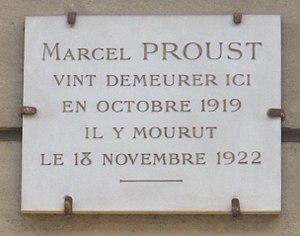
Plaque en hommage à Marcel Proust, 44 rue de l'Amiral-Hamelin (Paris, 16e).
La rue de l'Amiral-Hamelin est une voie du 16ᵉ arrondissement de Paris, en France.
Marcel Proust, né le 10 juillet 1871 à Paris où il est mort le 18 novembre 1922, est un écrivain français, dont l'œuvre principale est la suite romanesque intitulée À la recherche du temps perdu, publiée de 1913 à 1927.